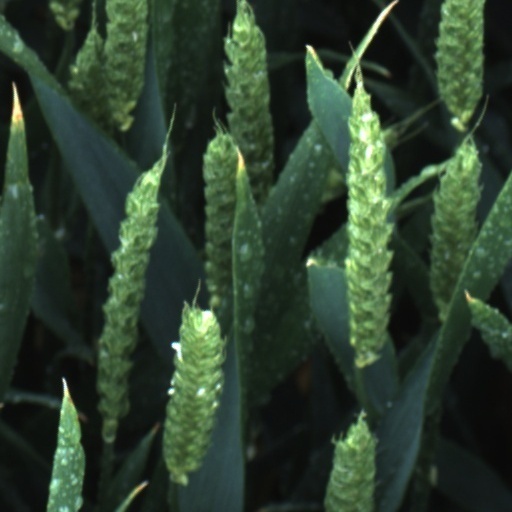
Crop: wheat